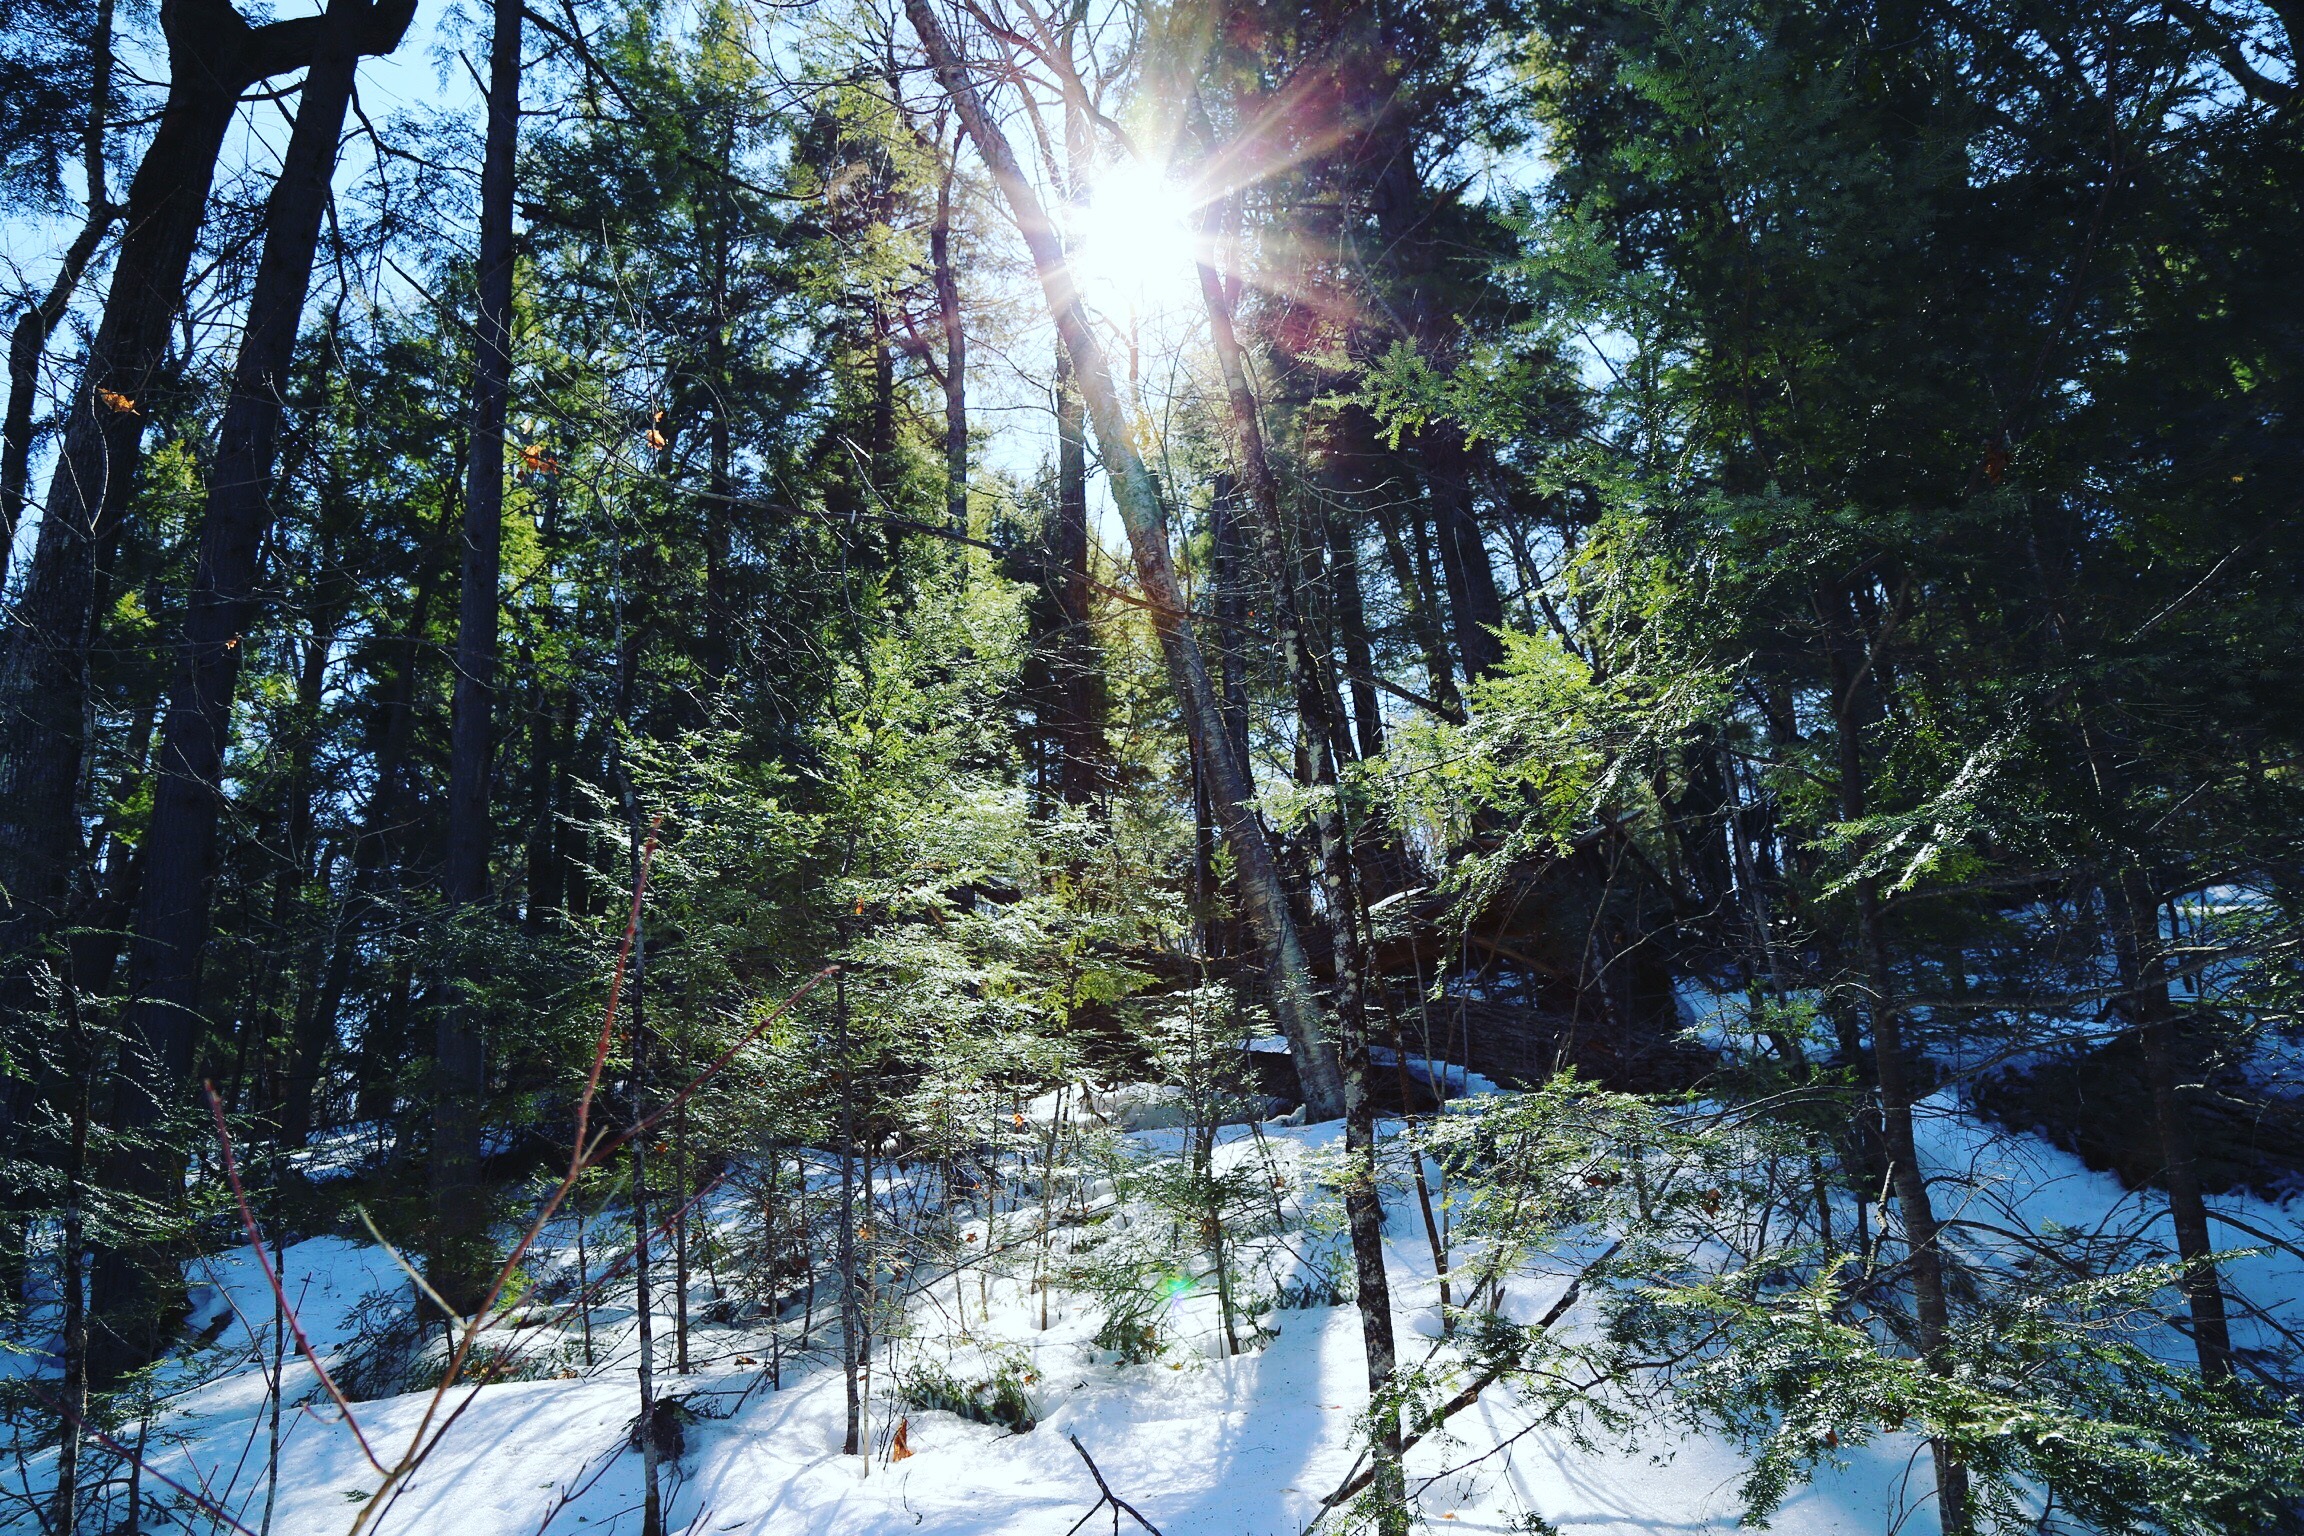
tree, nature, forest, snow, winter, trail, sunlight, pine, green, trees, woodland, habitat, ecosystem, biome, natural environment, woody plant, temperate coniferous forest